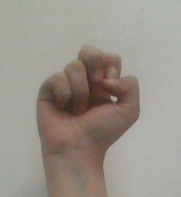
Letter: gaaf